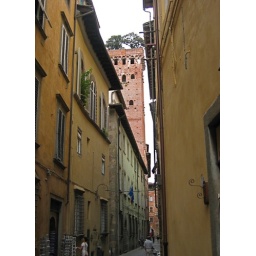
Typically narrow street in Lucca, giving a view on the tower we're about to climb.